Celâl Bayar

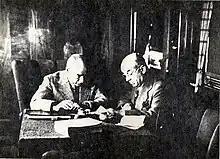
Mustafa Kemal Atatürk and Bayar on 12 November 1937

In 1907, Bayar joined an unofficial branch of the Committee of Union and Progress (CUP) in Bursa. After the Second Constitutional Era was proclaimed following the Young Turk Revolution, he served as the secretary-general of a newly founded local branch of the organization, with instructions to organize Unionist infrastructure in Anatolia. Bayar formed a Unionist militia in Bursa with the intention to join up with Mahmud Shevket Pasha's Action Army during the 31 March Incident. He got as far as Mudanya but by then the revolt was crushed. He then founded the İzmir branch of Union and Progress in 1911. Bayar established an organization and CUP mouthpiece known as "Halkın Doğru" (True to the People), where he wrote pro-CUP articles under the pseudonym Turgut Alp. He was a participant of the 1913 Ottoman coup d'état, and witnessed the murder of the Minister of War Nazım Pasha.